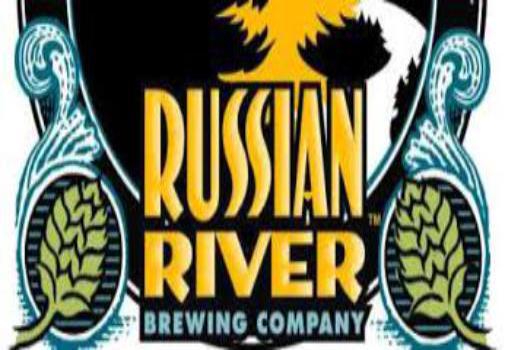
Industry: Food